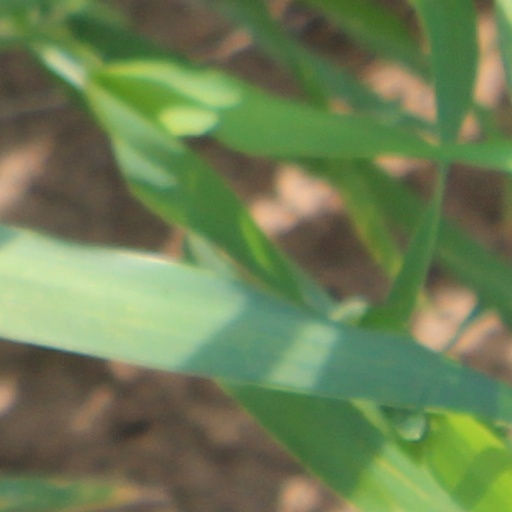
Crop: wheat